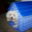
Label: dog